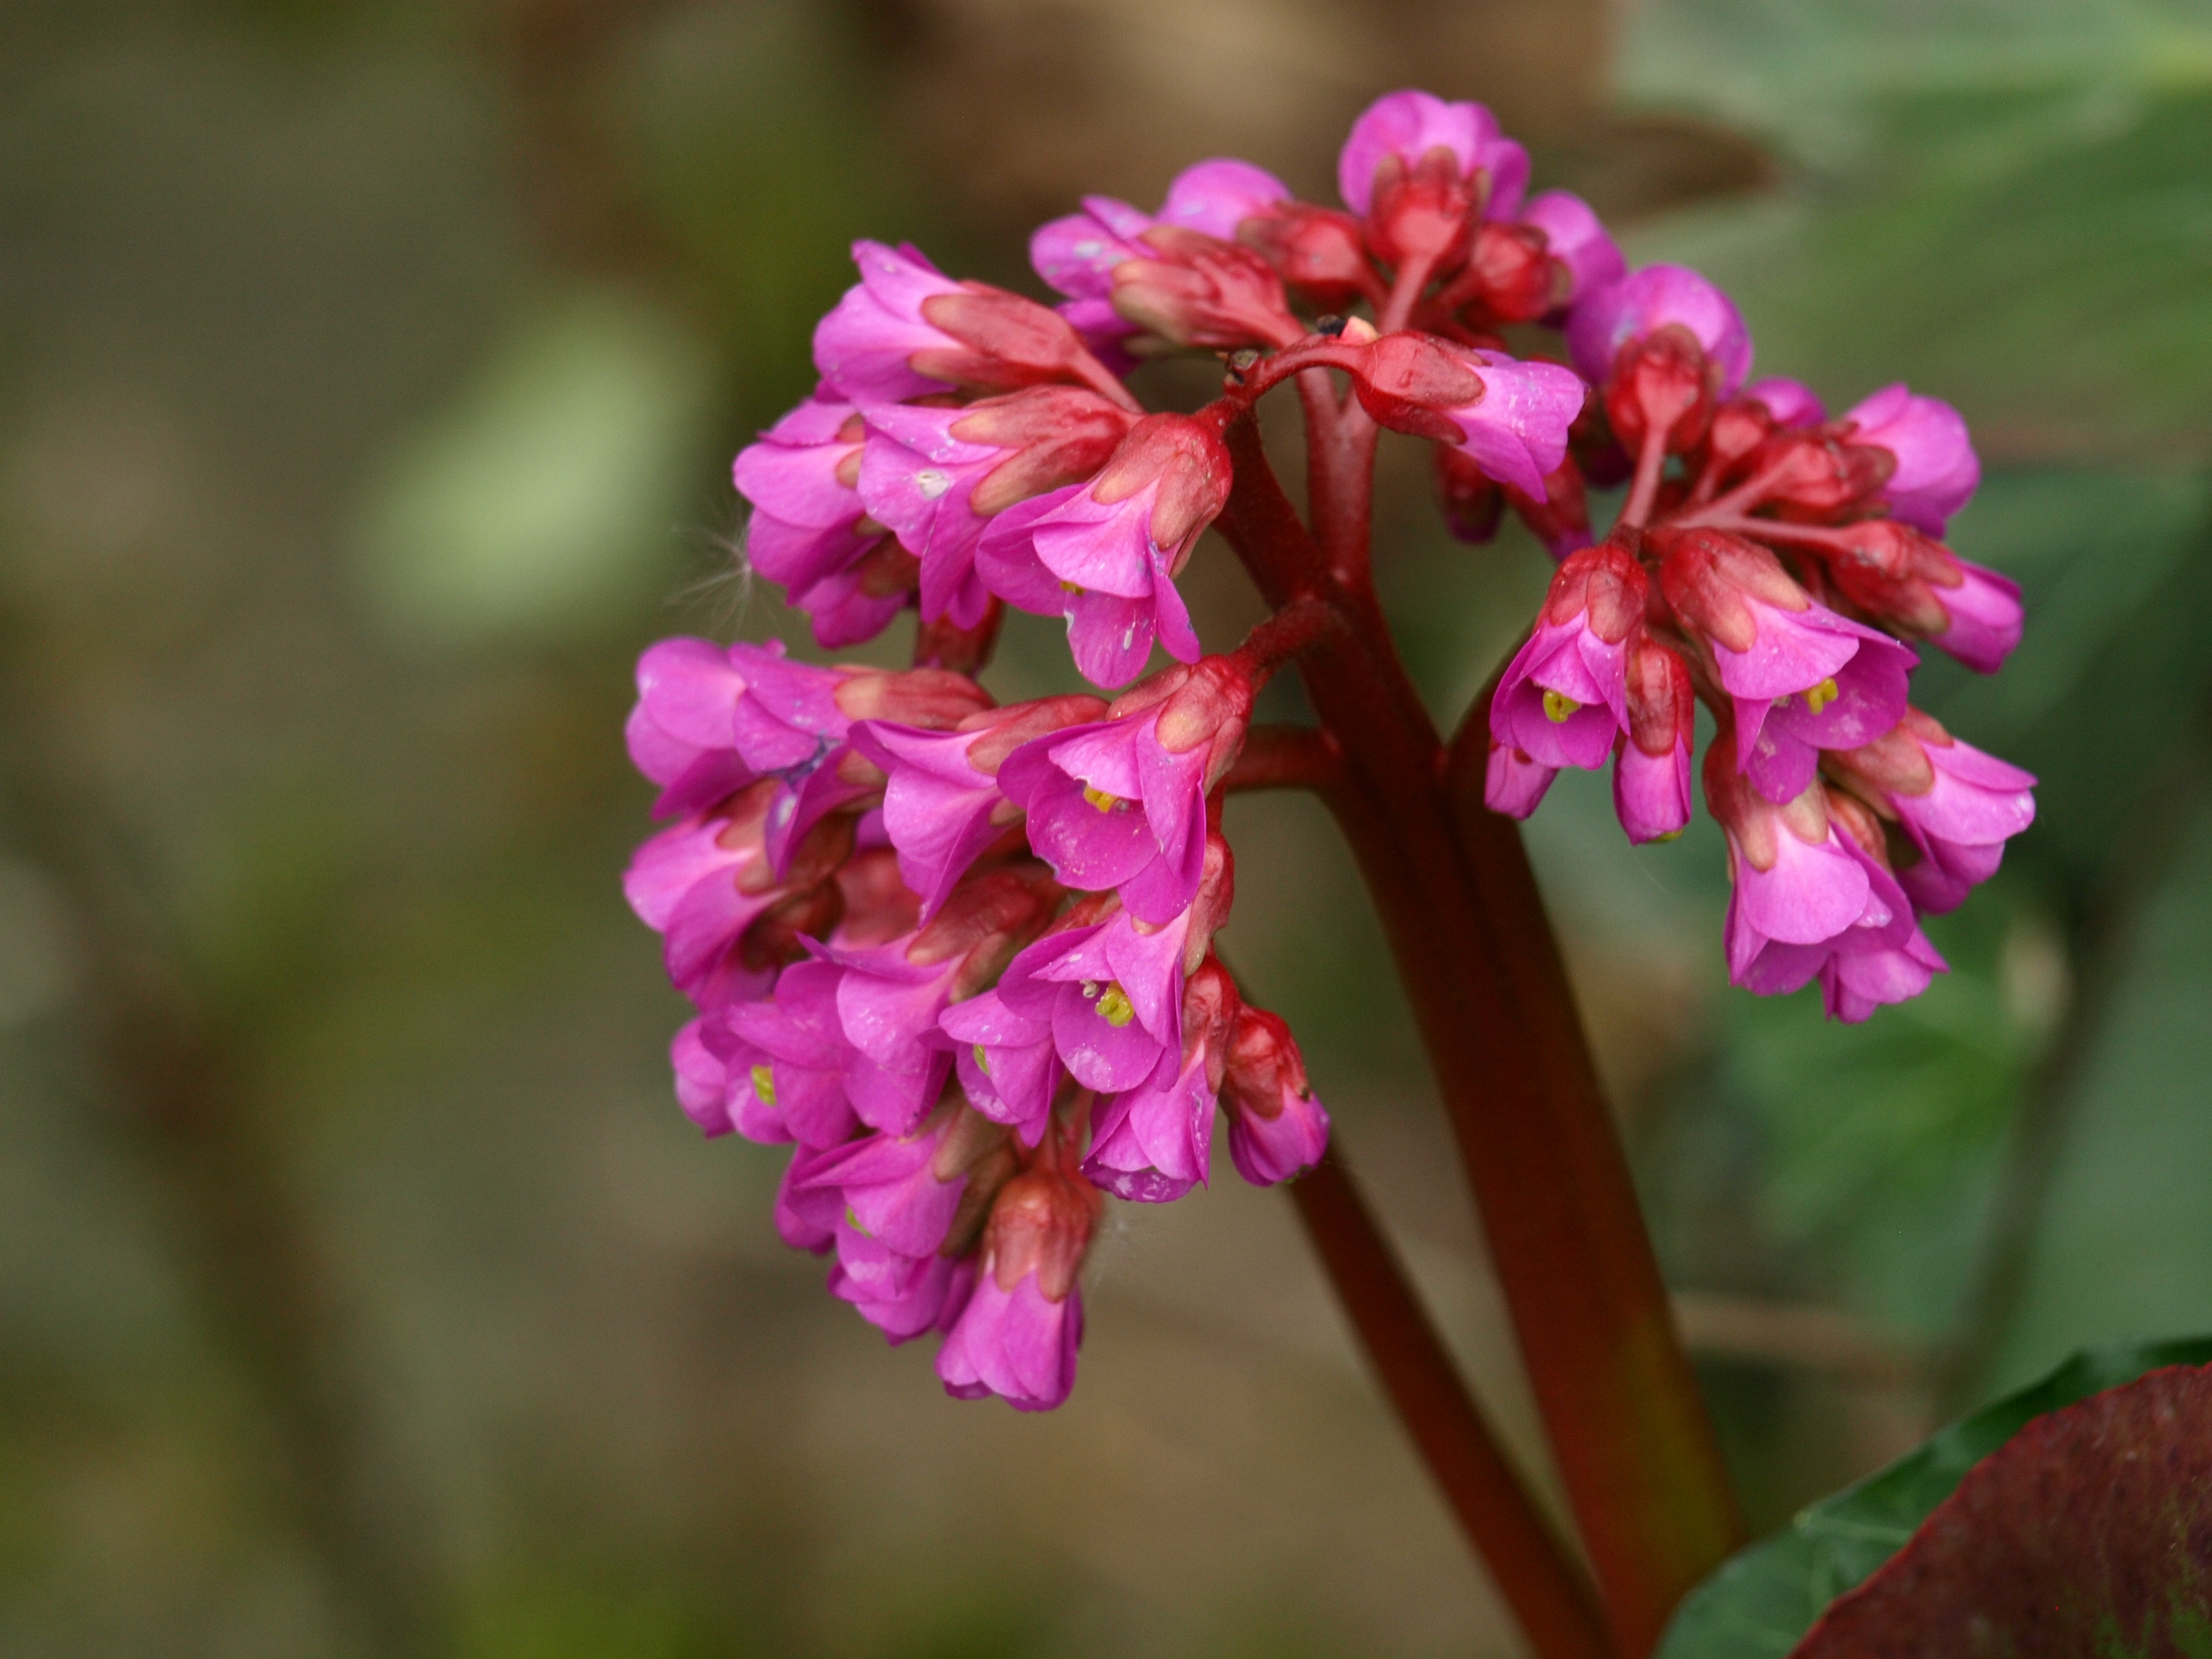
blossom, plant, leaf, flower, petal, bloom, herb, botany, pink, flora, wildflower, shrub, macro photography, flowering plant, annual plant, bergenia, land plant